Reform Party (South Africa)

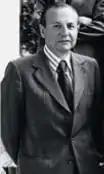
Harry Schwarz Leader of the Reform Party

There was much division in the United party, between liberals and conservatives in the 1960s and early 1970s. Divisions came to a head in 1972 when Harry Schwarz, leader of the liberal "Young Turks" within the party, wrestled the leadership of the party in the Transvaal from Marais Steyn. His victory was a visible sign of strength from the liberals within the party. In 1975 Harry Schwarz broke away from the party with four other MPs, two senators, ten members of the Transvaal Provincial Council, 14 out of the 36 Johannesburg City Councillors, four Randburg City Councillors formed the Reform Party.